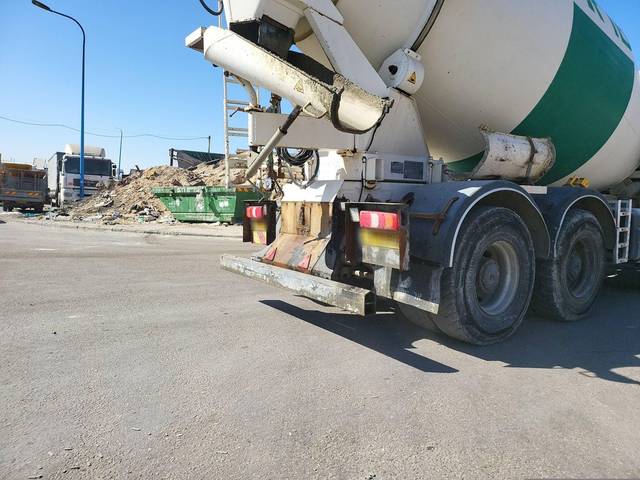
Region: Israel
Coordinates: 31.395, 34.776